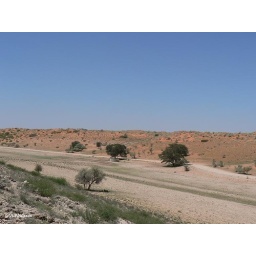
Dry Auob riverbed & lions in the shade under the tree